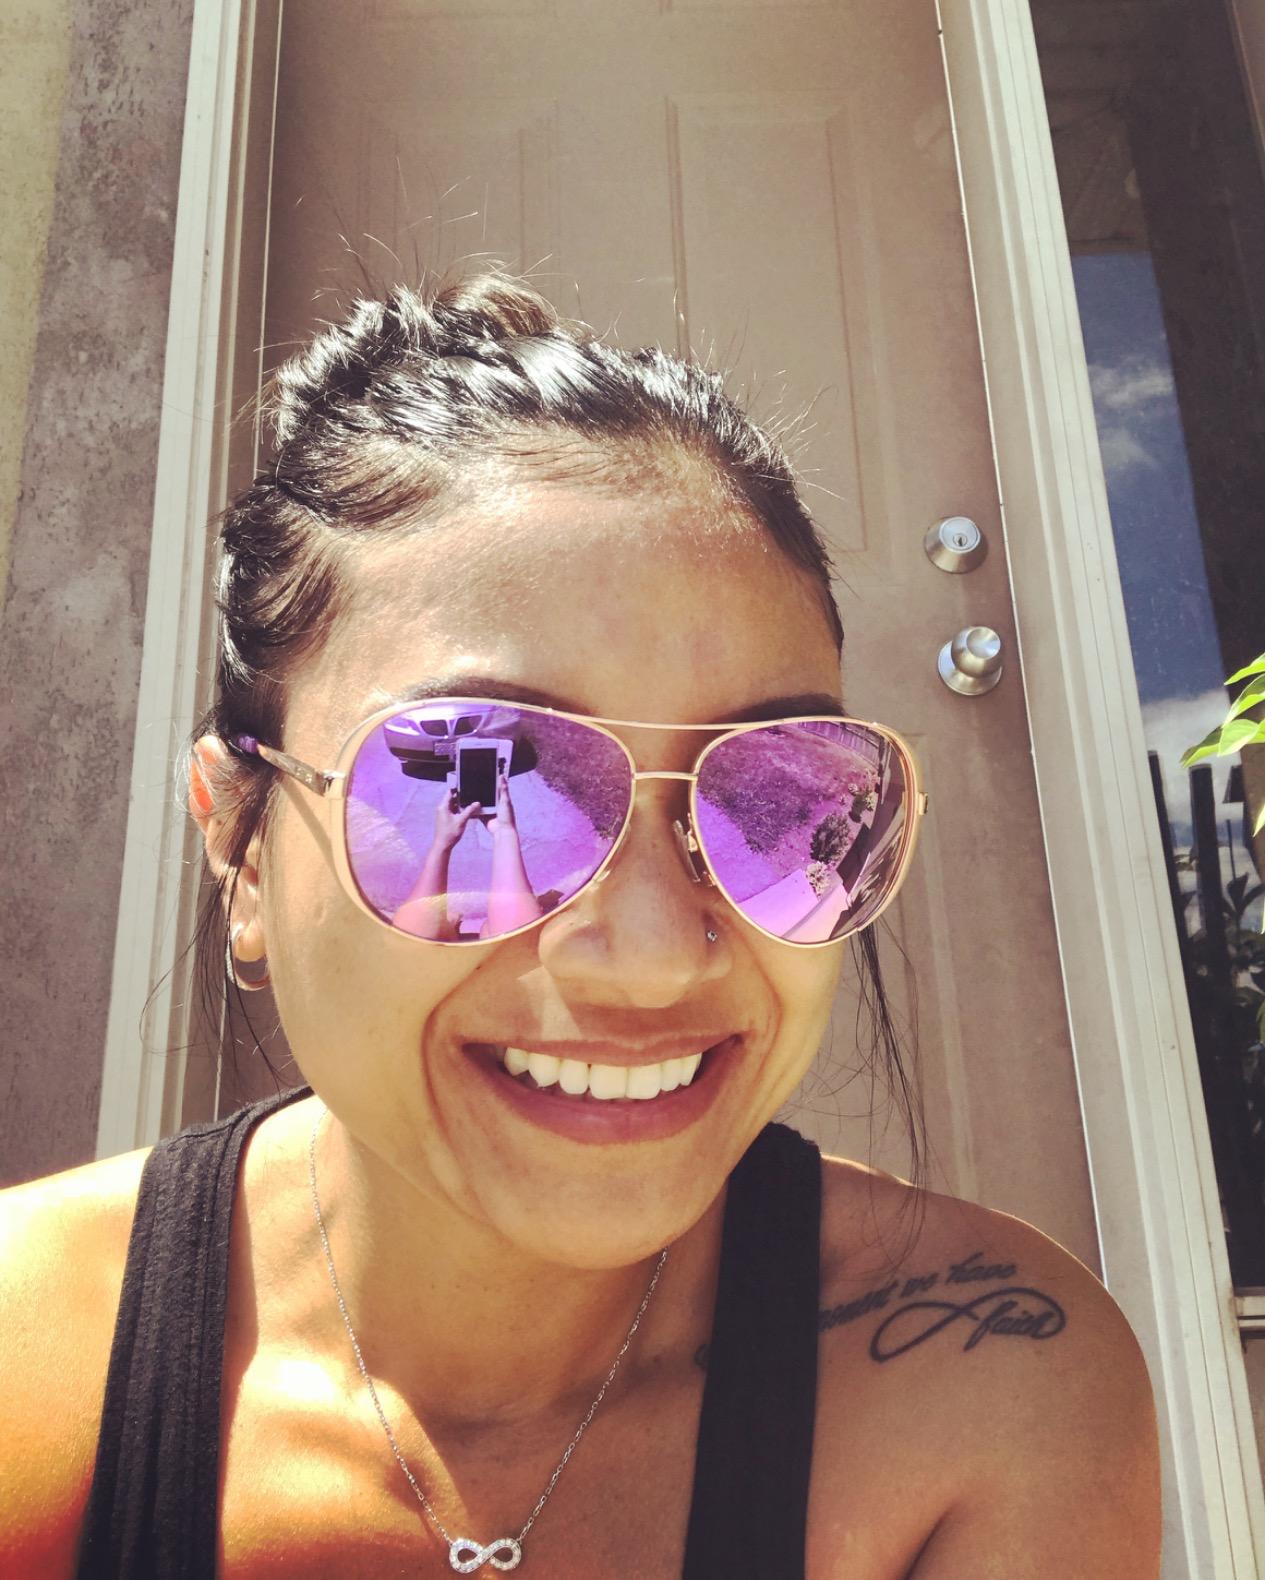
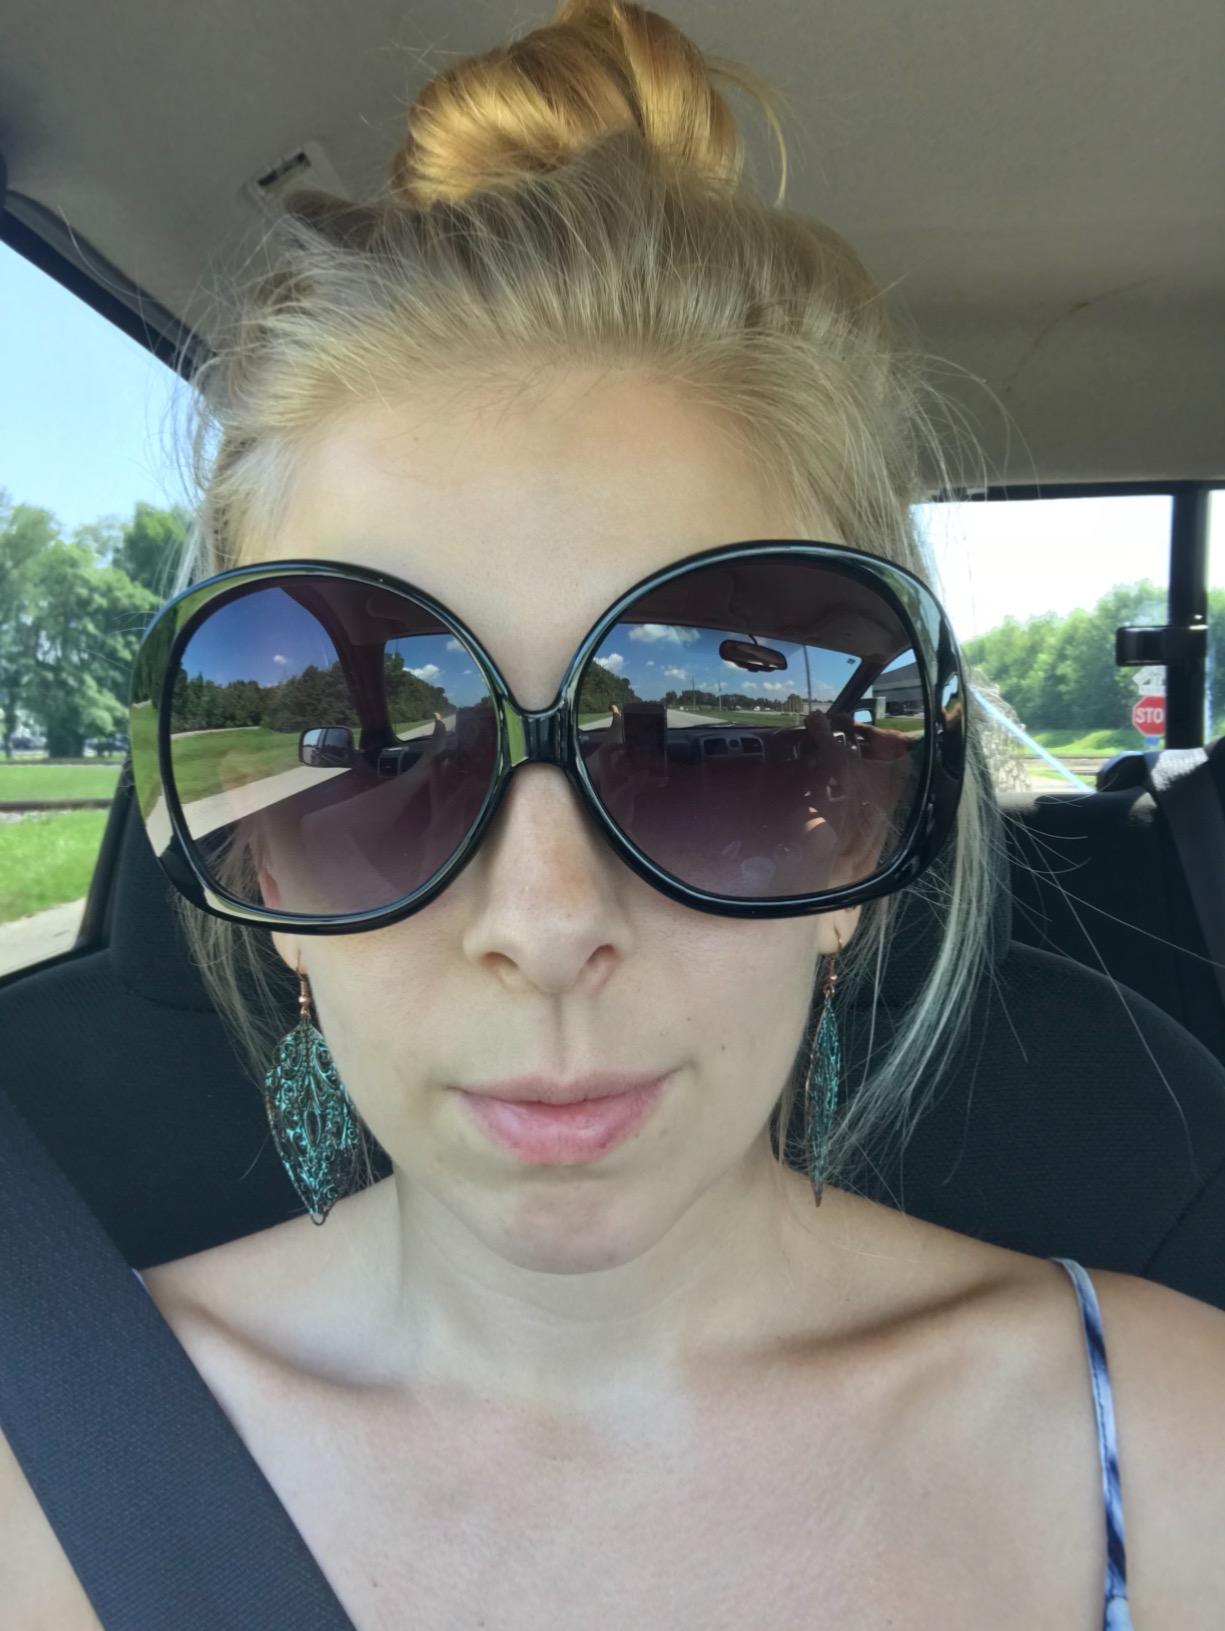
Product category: accessories_sunglasses
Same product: no